1983 Cannes Film Festival

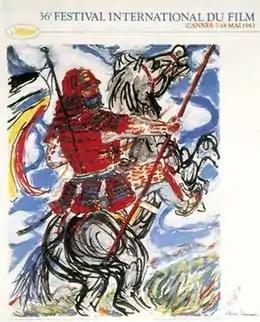
Official poster of the 36th Cannes Film Festival, adapted from an original drawing by Akira Kurosawa.

The 36th Cannes Film Festival took place from 7 to 19 May 1983. American author William Styron served as jury president for the main competition.